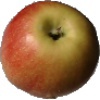
Label: Apple Red 2